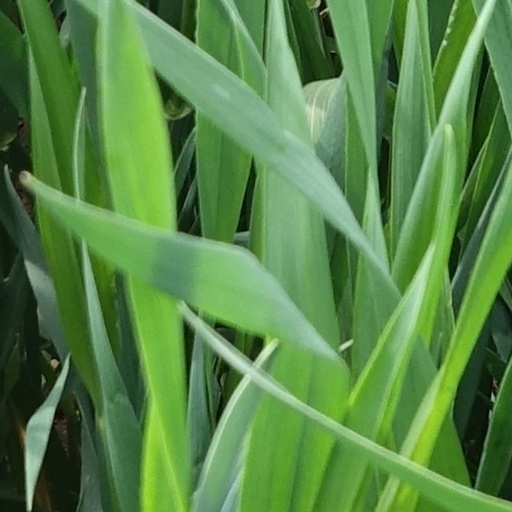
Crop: wheat